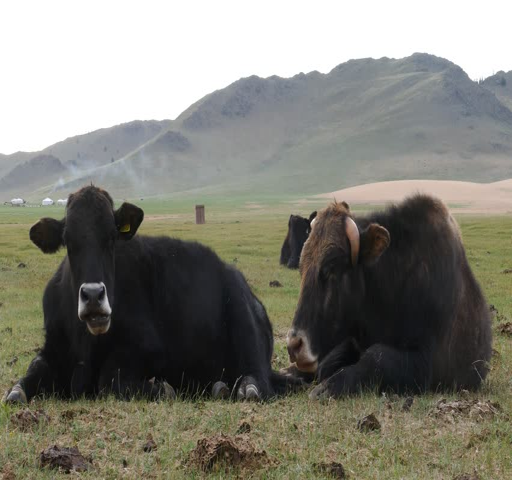
cows lie on the grass in a cloudy summer morning